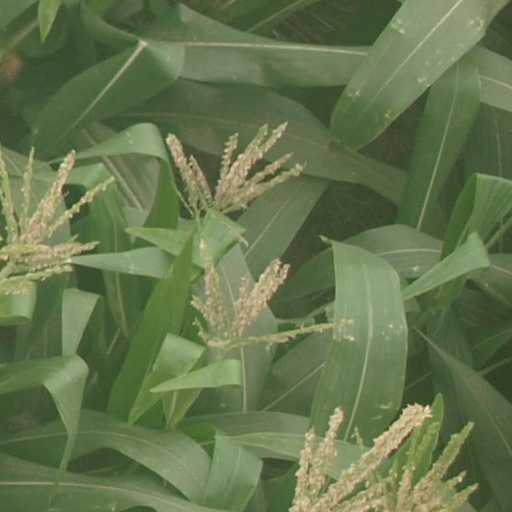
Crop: maize; corn